Ki Teitzei

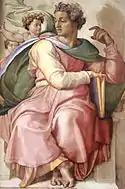
Isaiah (1509 fresco by Michelangelo)

For Parashat Ki Teitzei, the weekly maqam applied by Sephardi Jews is Maqam Saba. , in Hebrew, literally means 'army'. It is appropriate here, because the parashah commences with the discussion of what to do in certain cases of war with the army.